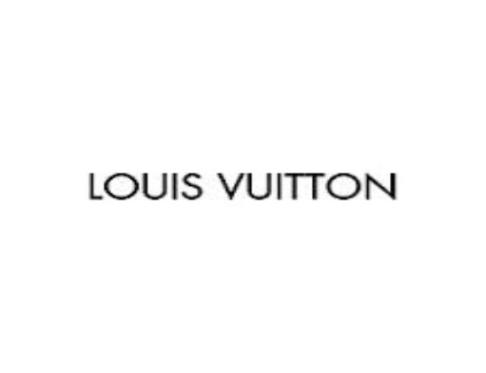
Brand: louis vuitton-2
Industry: Clothes